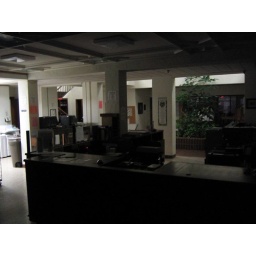
I love walking around in the library when no one else is in the building and all the lights are off.